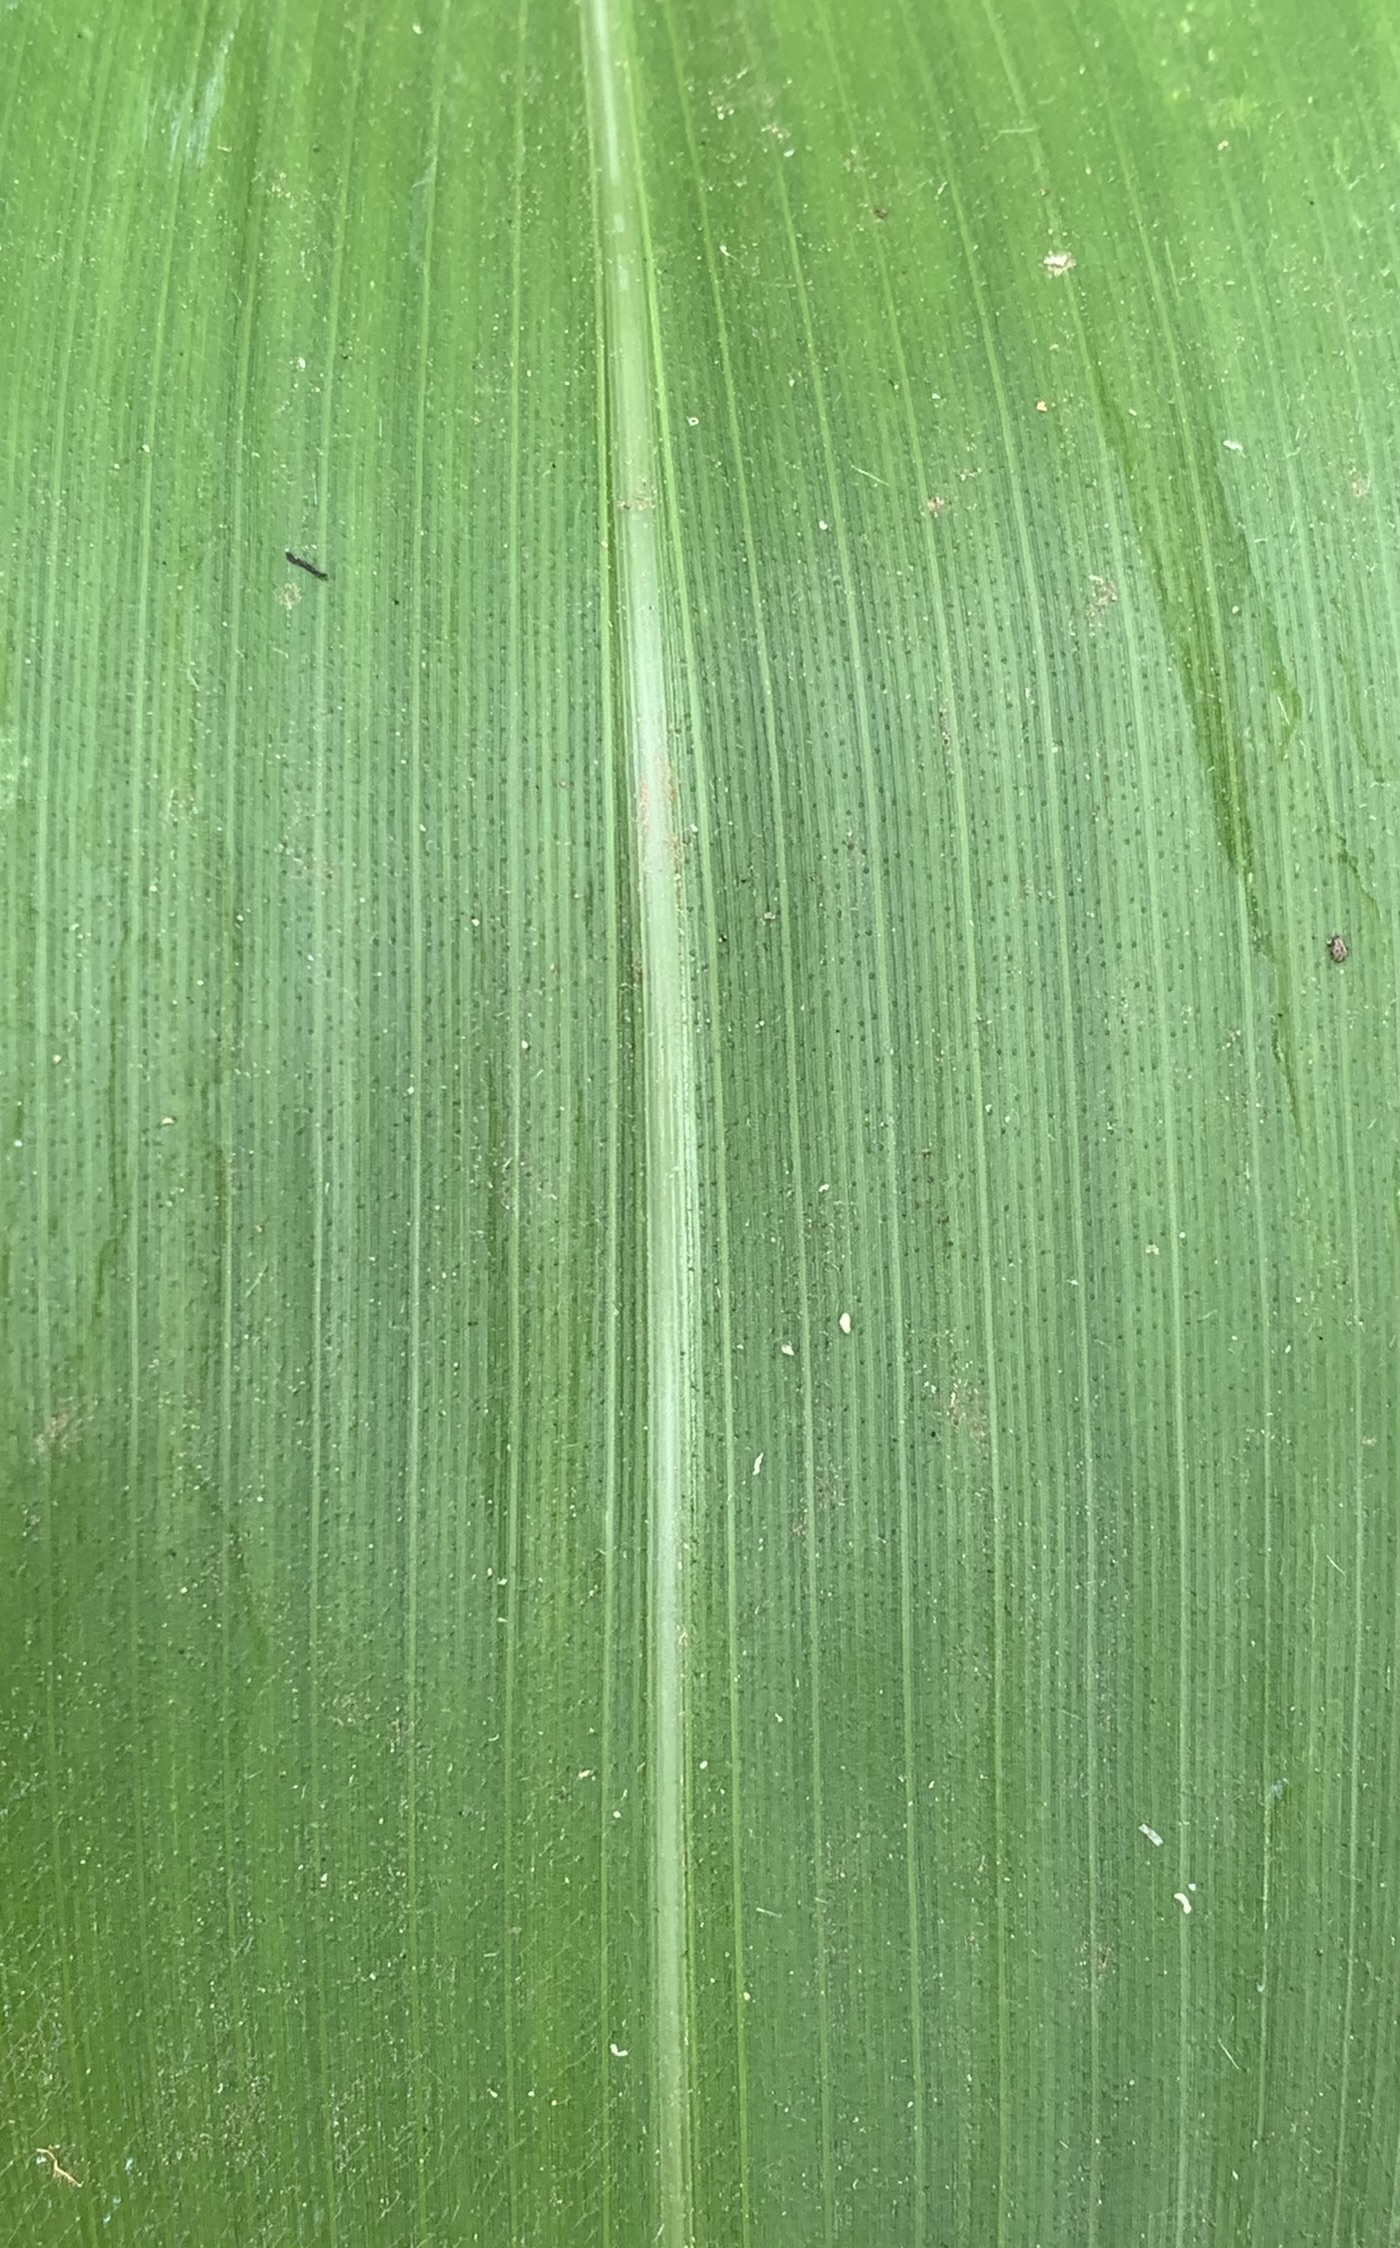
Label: Healthy